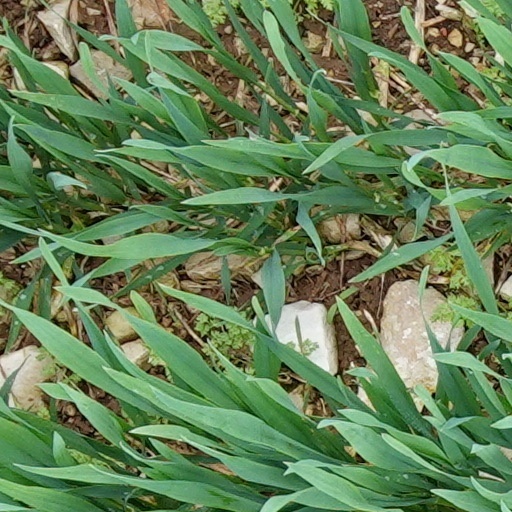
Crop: wheat